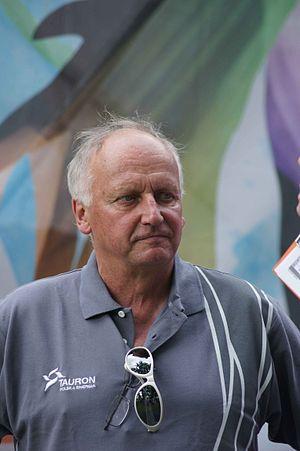
Andrzej Bachleda est un ancien skieur alpin polonais.